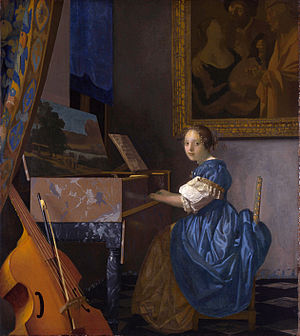
Virginal
Jan Vermeer (1632-1675)
Et virginal/muselar/ottavino er et musikinstrument af cembalofamilien.